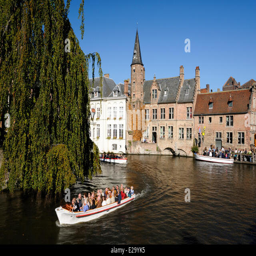
historical centre listed as cultural site by membership organisation , boats seen from the rosary